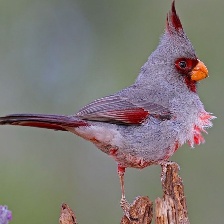
Species: PYRRHULOXIA
Scientific name: CARDINALIS SINUATUS